Valentine Blomfield

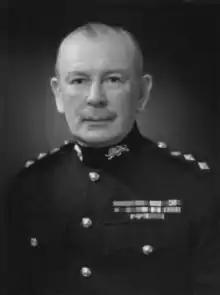
Blomfield as Colonel of the King's Own Royal Border Regiment in 1959.

Major-General Valentine Blomfield (29 March 1898 – 11 January 1980) was a British Army officer.